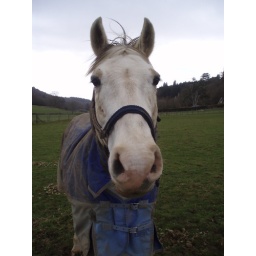
This horse galloped over to see us as we were walking by.